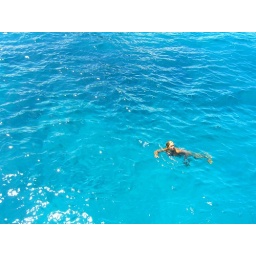
hot girl swimming in water